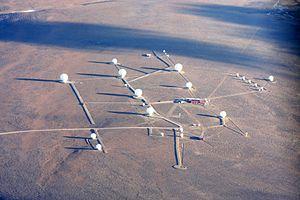
78° 13′ 47,18″ N, 15° 24′ 28,03″ E